Palawan frogmouth

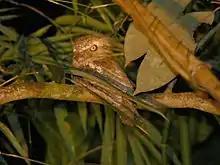

Ebird describes it as "A medium-sized night bird of lowland forest on Palawan, where it is the only frogmouth. Male is gray-brown and lightly speckled above with barred flight feathers and tail. Female is more rufous-brown with less patterning. Both sexes have a broken white line above the shoulder and are heavily scalloped with white on the belly, more sparsely on the chest. Note the prominent whiskers around the face. More often heard than seen. Voice is a raspy, whistled “reh-weuu!” with the second note falling."